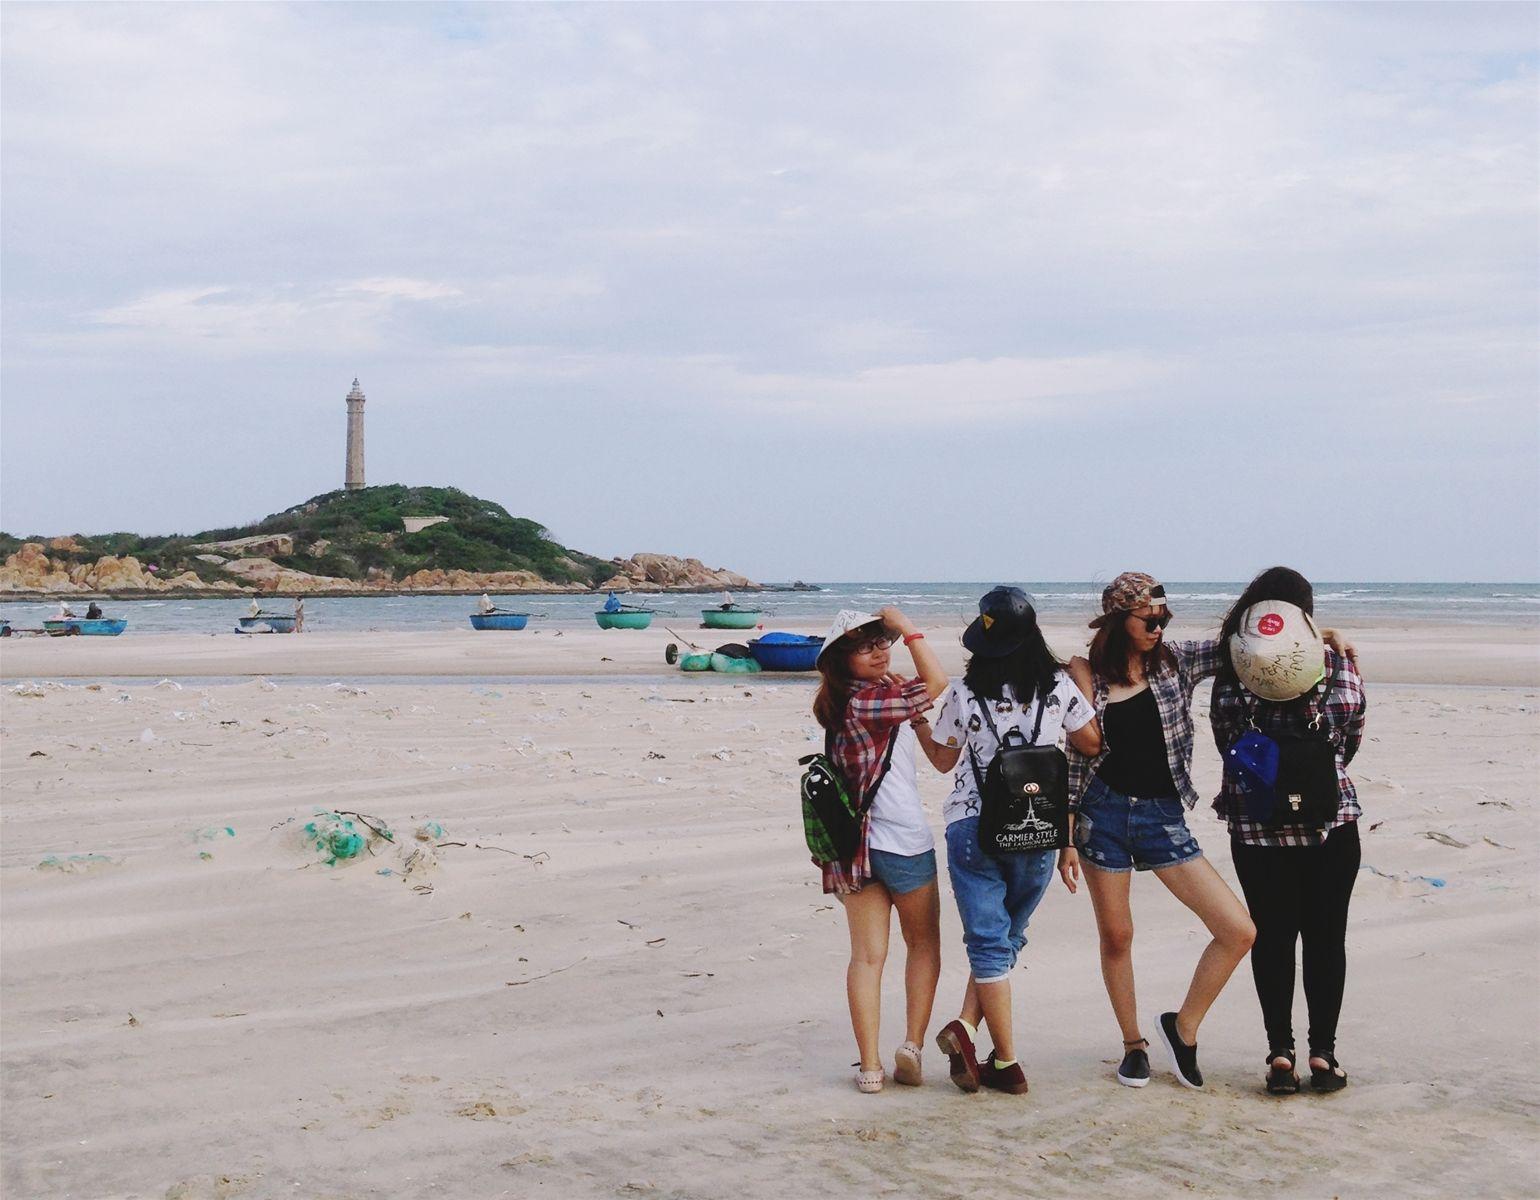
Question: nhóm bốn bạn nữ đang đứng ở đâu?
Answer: trên bãi biển